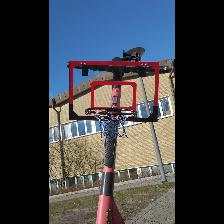
Label: NonHuman